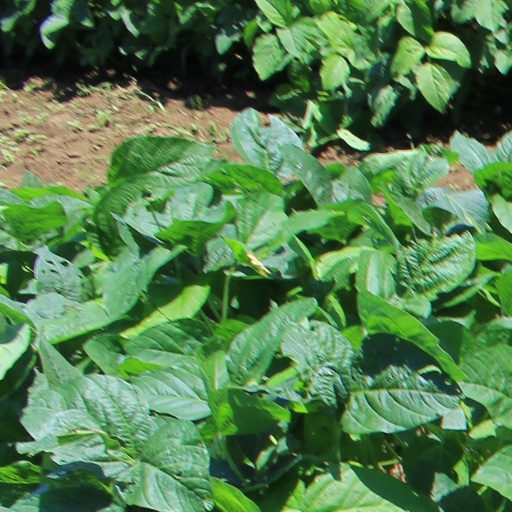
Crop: soybean